Andrew McCutchen

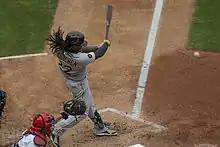
McCutchen batting in 2014 against the St. Louis Cardinals

On March 5, 2012, McCutchen signed a six-year, $51.5 million contract extension with the Pirates, with a $14.75 million club option for 2018. He was a 2012 NL All Star. McCutchen was chosen to replace Giancarlo Stanton in the Home Run Derby due to injury. He hit 4 home runs during the first round of the competition, and failed to reach the second round.